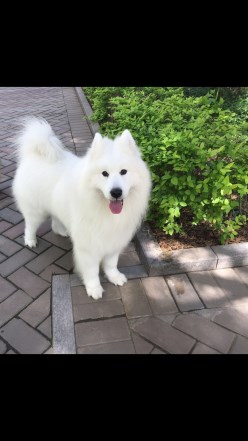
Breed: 2192-n000088-Samoyed